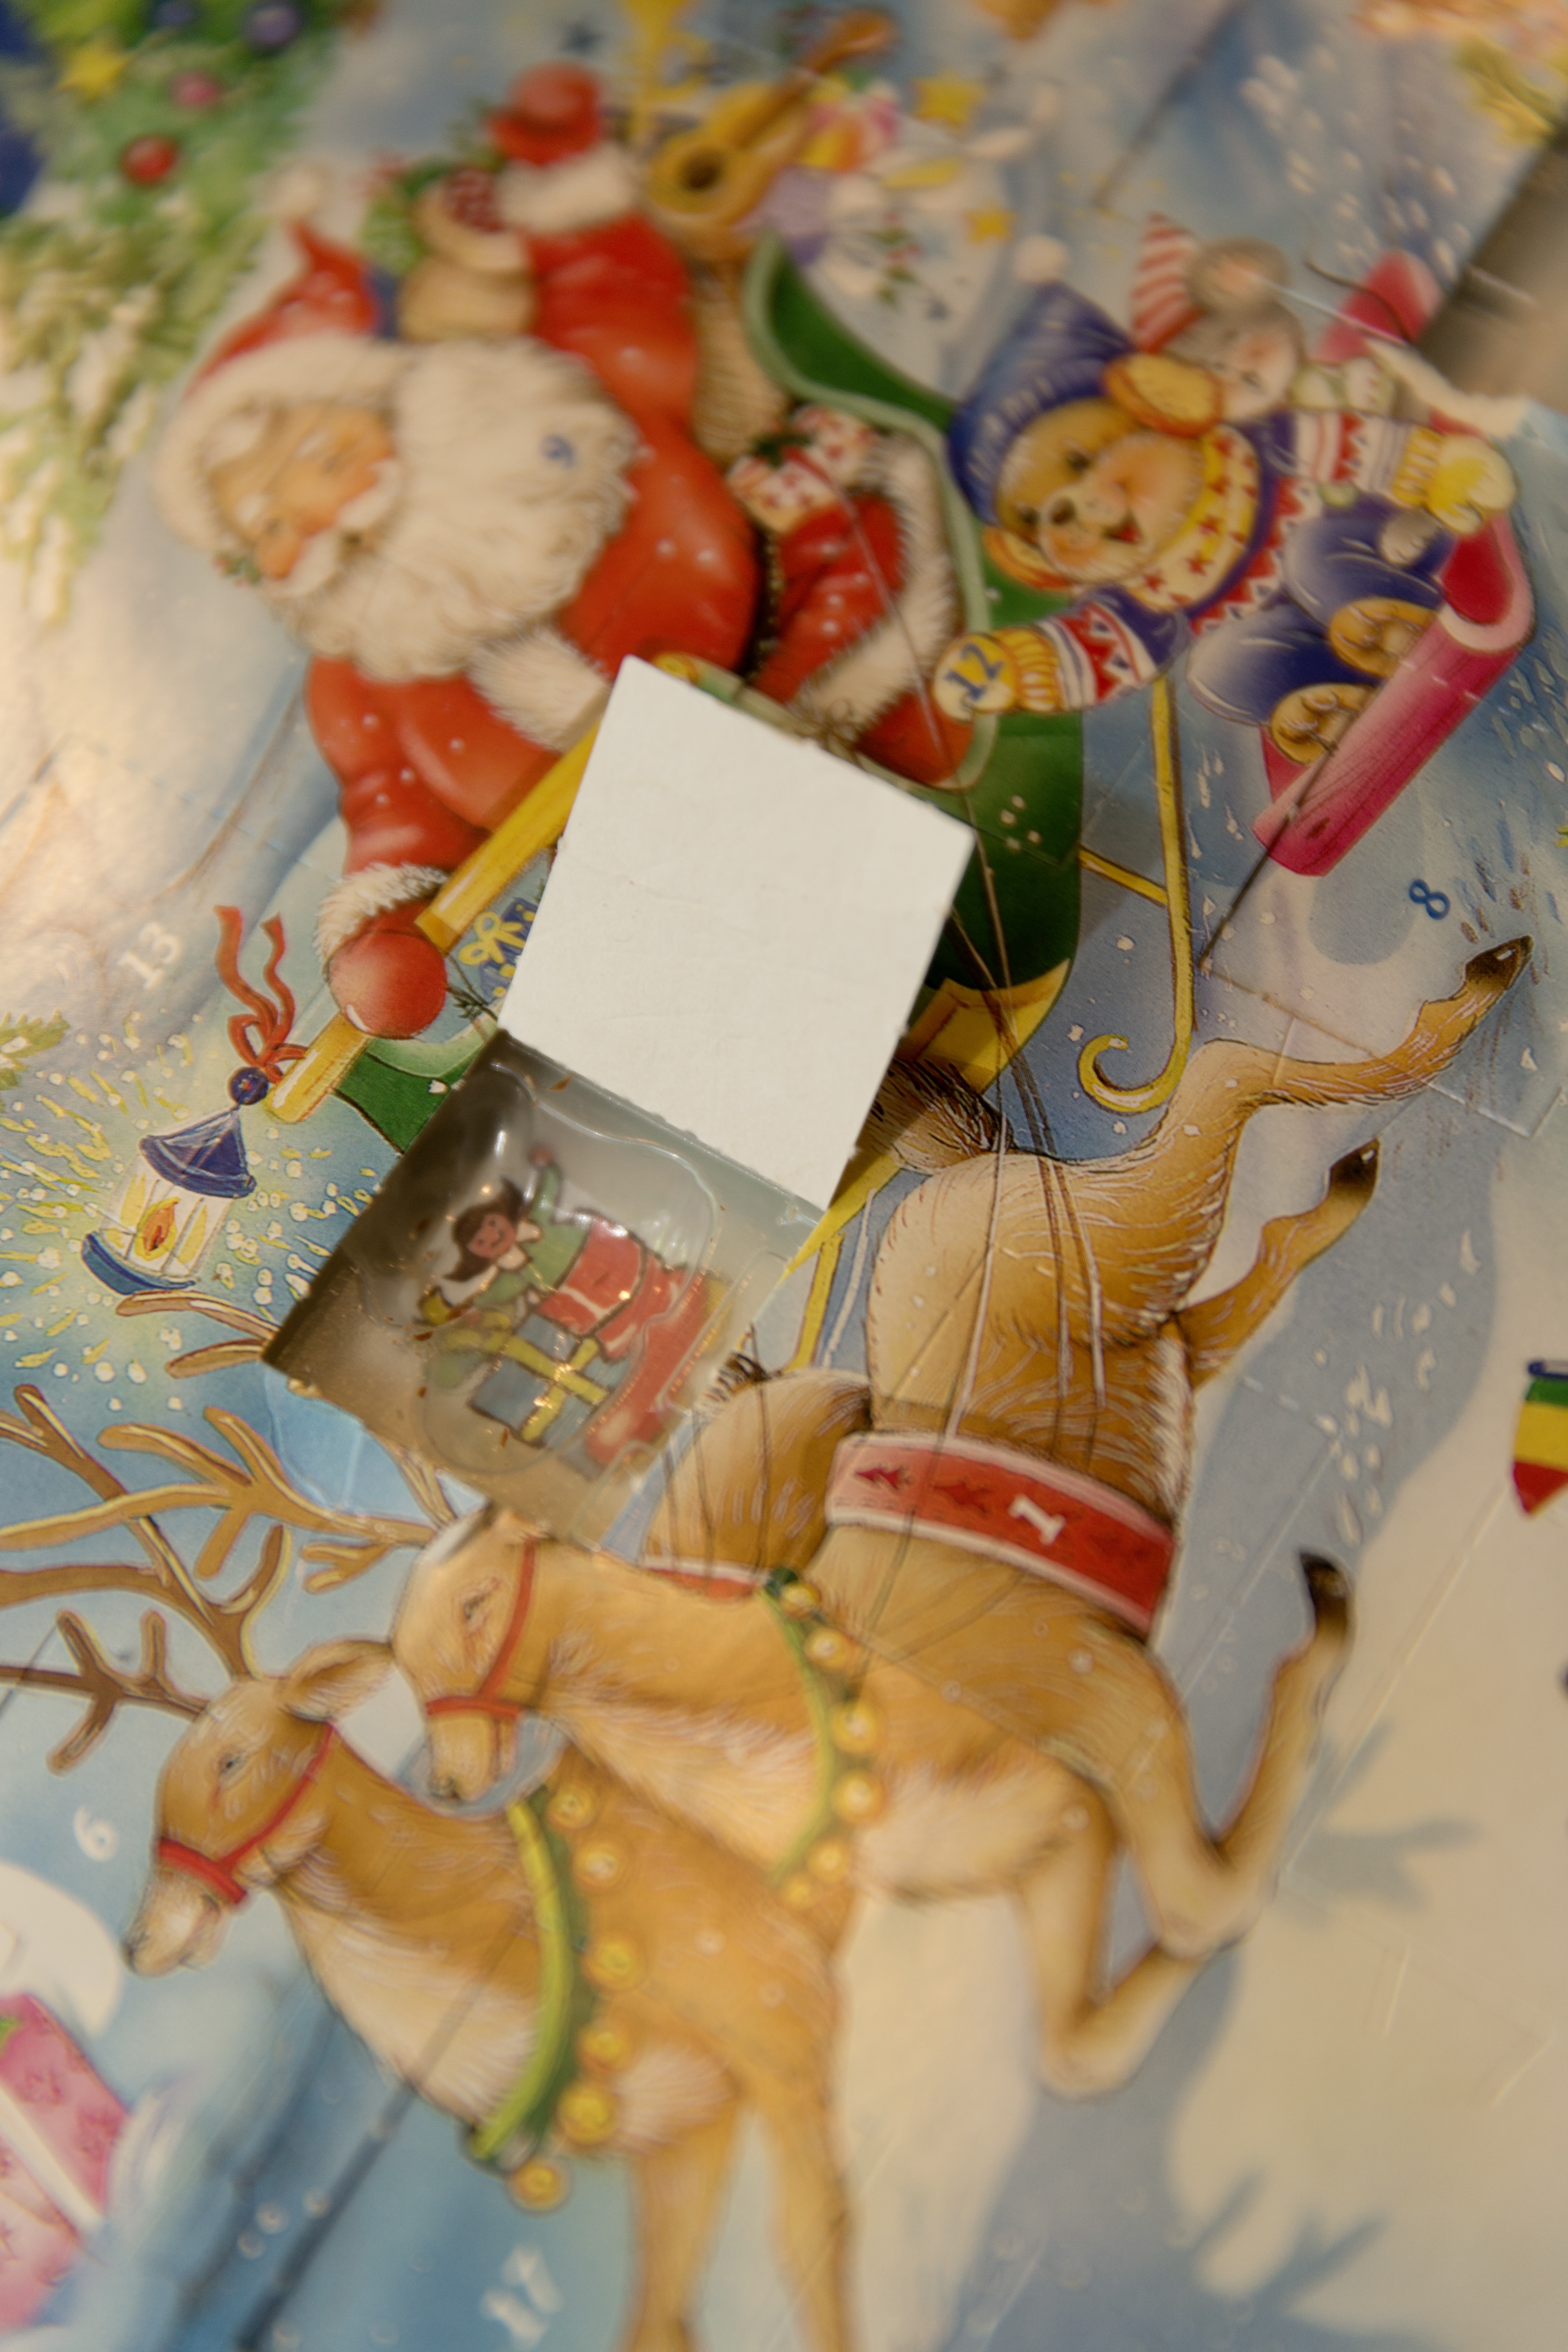
snow, winter, star, food, christmas, toy, christmas time, art, calendar, santa claus, nicholas, advent calendar